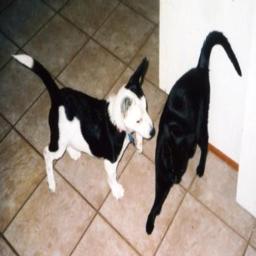
Animal: dogs